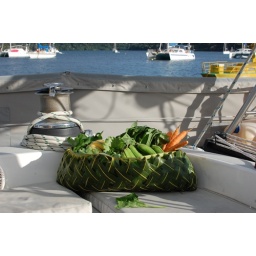
Excellent solution to the plastic bag problem found in the Vava'u farmer's market...